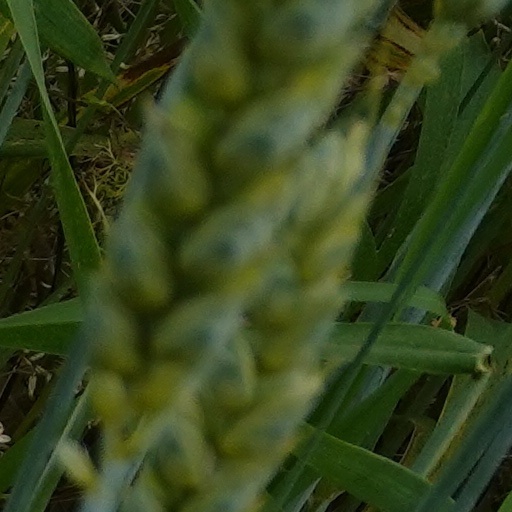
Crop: wheat